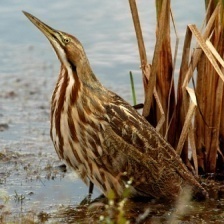
Species: AMERICAN BITTERN
Scientific name: BOTAURUS LENTIGINOSUS